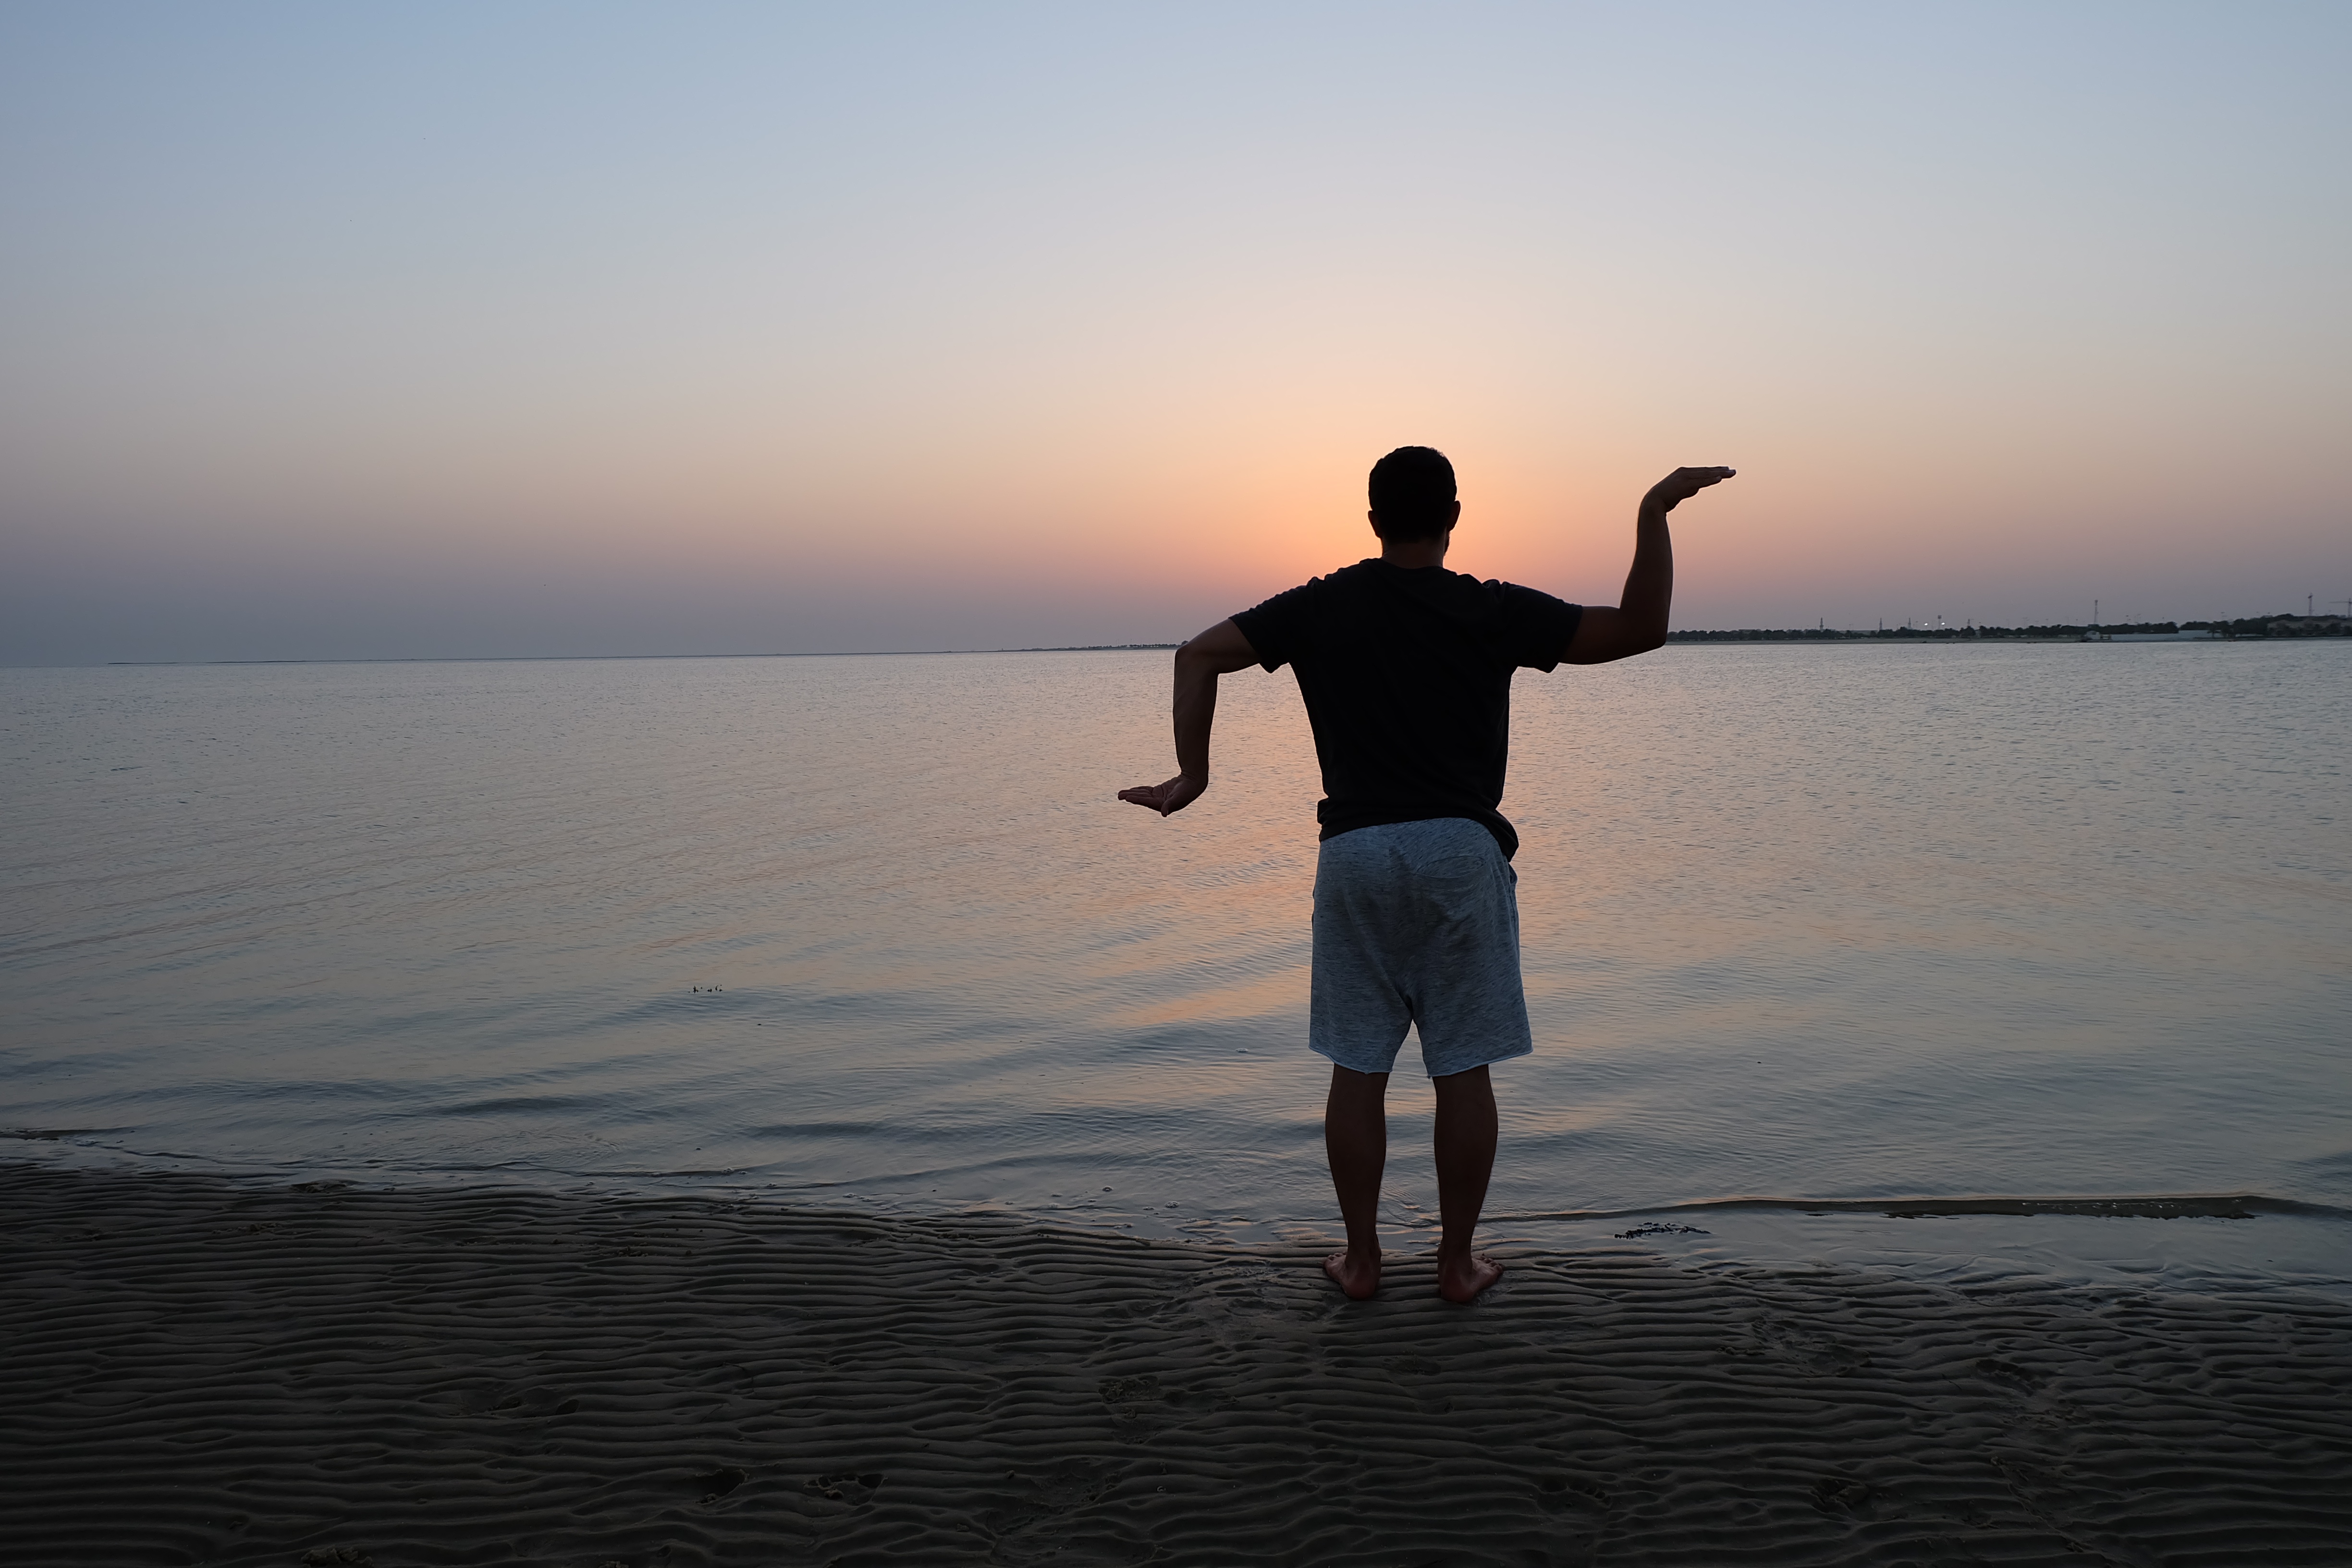
beach, sea, coast, sand, ocean, horizon, silhouette, sunrise, sunset, sunlight, morning, shore, wave, dusk, evening, reflection